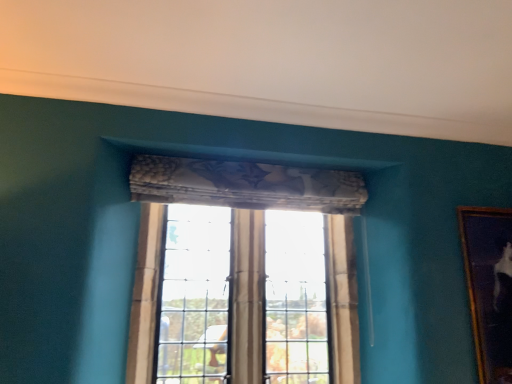
Question: There is one picture frame behind the clear glass window at center. Please locate it and provide its 2D coordinates.
Answer: [(0.955, 0.747)]